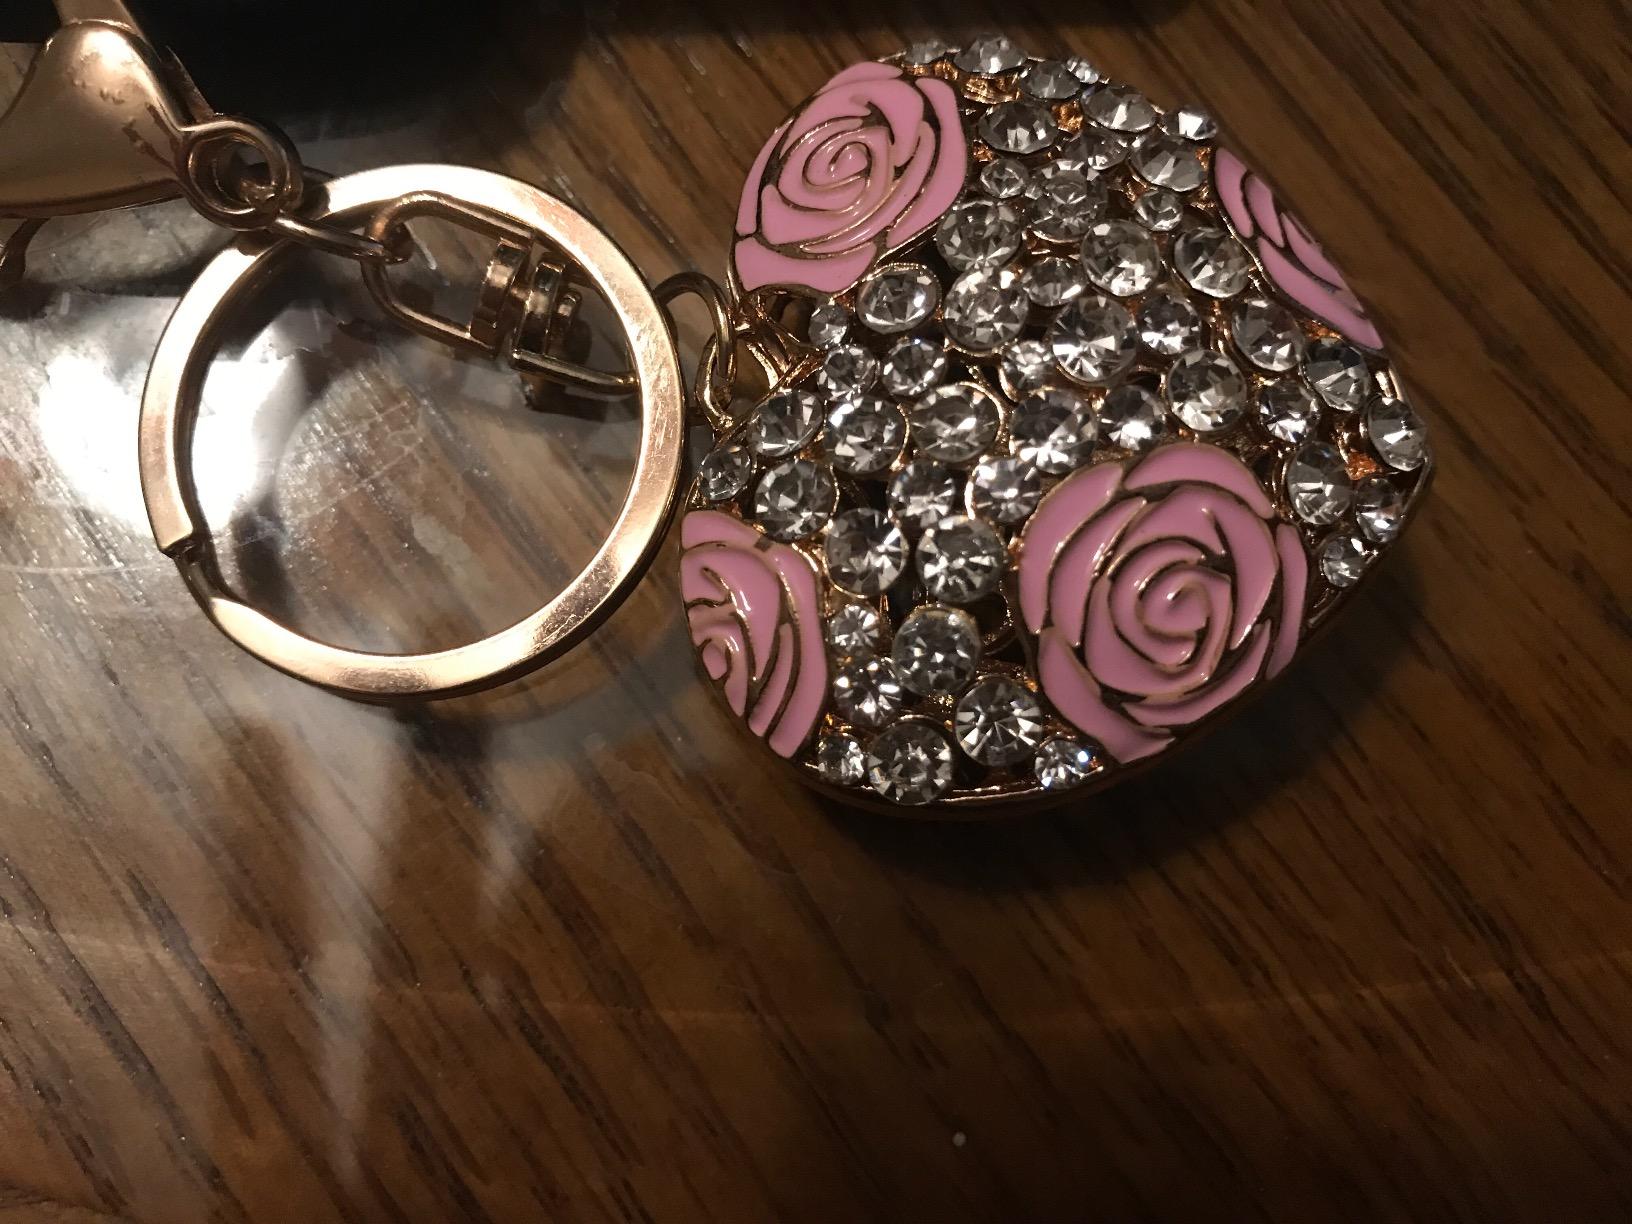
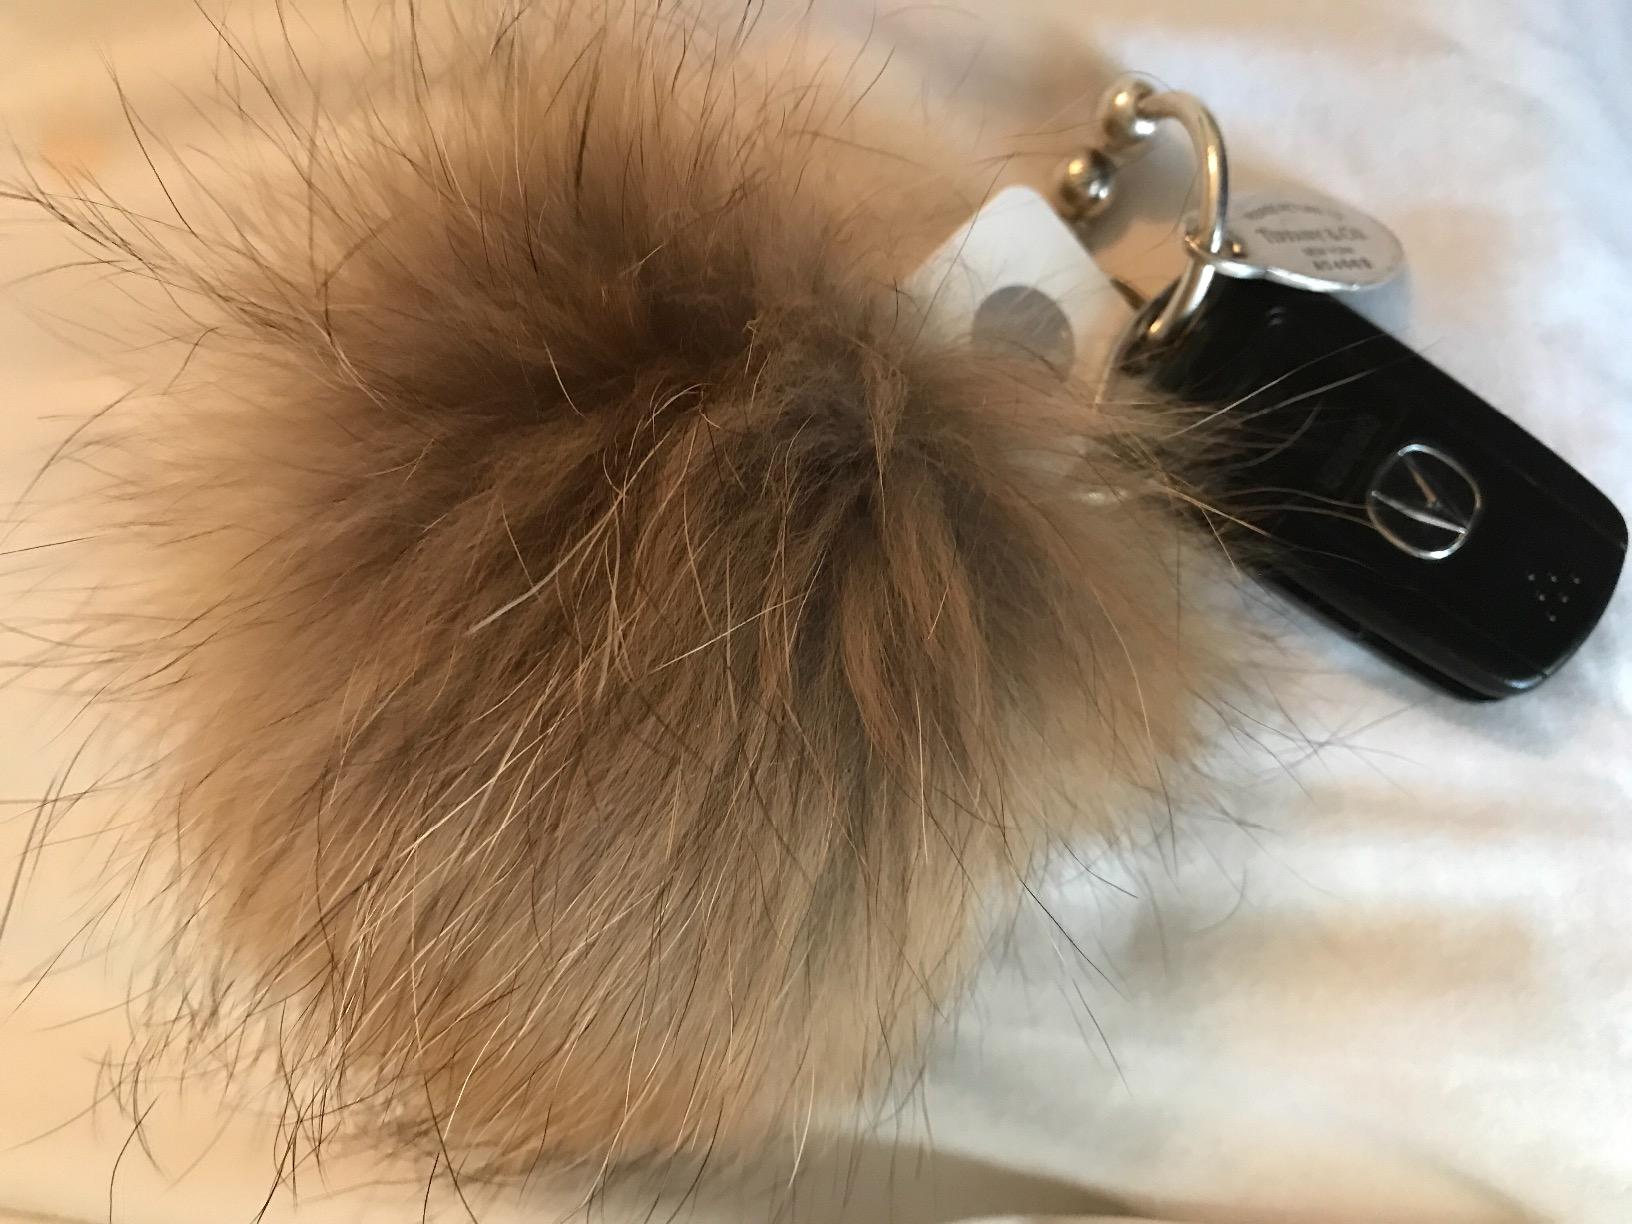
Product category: accessories_keychain
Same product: no